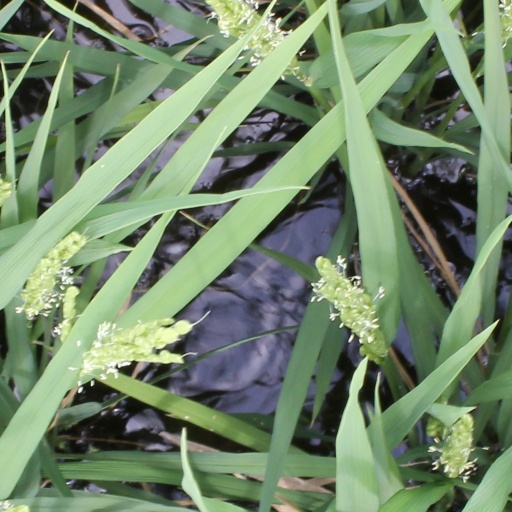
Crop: rice